Thermometer

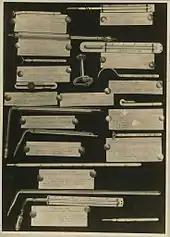
Various thermometers from the 19th century.

The first physician to use thermometer measurements in clinical practice was Herman Boerhaave (1668–1738). In 1866, Sir Thomas Clifford Allbutt (1836–1925) invented a clinical thermometer that produced a body temperature reading in five minutes as opposed to twenty. In 1999, Dr. Francesco Pompei of the Exergen Corporation introduced the world's first temporal artery thermometer, a non-invasive temperature sensor which scans the forehead in about two seconds and provides a medically accurate body temperature.